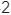
Number: 2